Viviparous lizard

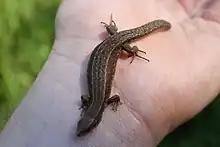
Size compared with a hand

"Zootoca vivipara" is a small lizard, with an average length between {150-200 mm} . They exhibit no particular colour, but can be brown, red, grey, green, or black. The species exhibits some sexual dimorphisms. Female "Z. vivipara" undergo colour polymorphism more commonly than males. A female lizard's display differs in ventral coloration, ranging from pale yellow to bright orange and a mixed coloration. There have been many hypotheses for the genetic cause of this polymorphic coloration. These hypothesis test for coloration due to thermoregulation, predator avoidance, and social cues, specifically sexual reproduction. Through an experiment conducted by Vercken et al., colour polymorphism in viviparous lizard is caused by social cues, rather than the other hypotheses. More specifically, the ventral coloration that is seen in female lizards is associated with patterns of sexual reproduction and sex allocation.